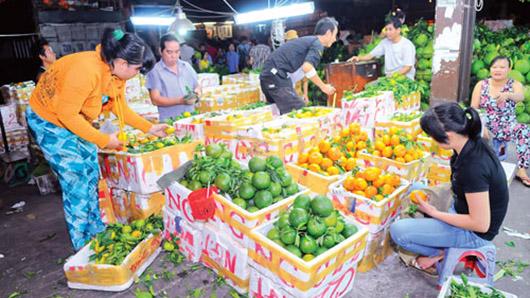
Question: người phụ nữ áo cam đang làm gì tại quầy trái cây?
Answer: lựa mua trái cây